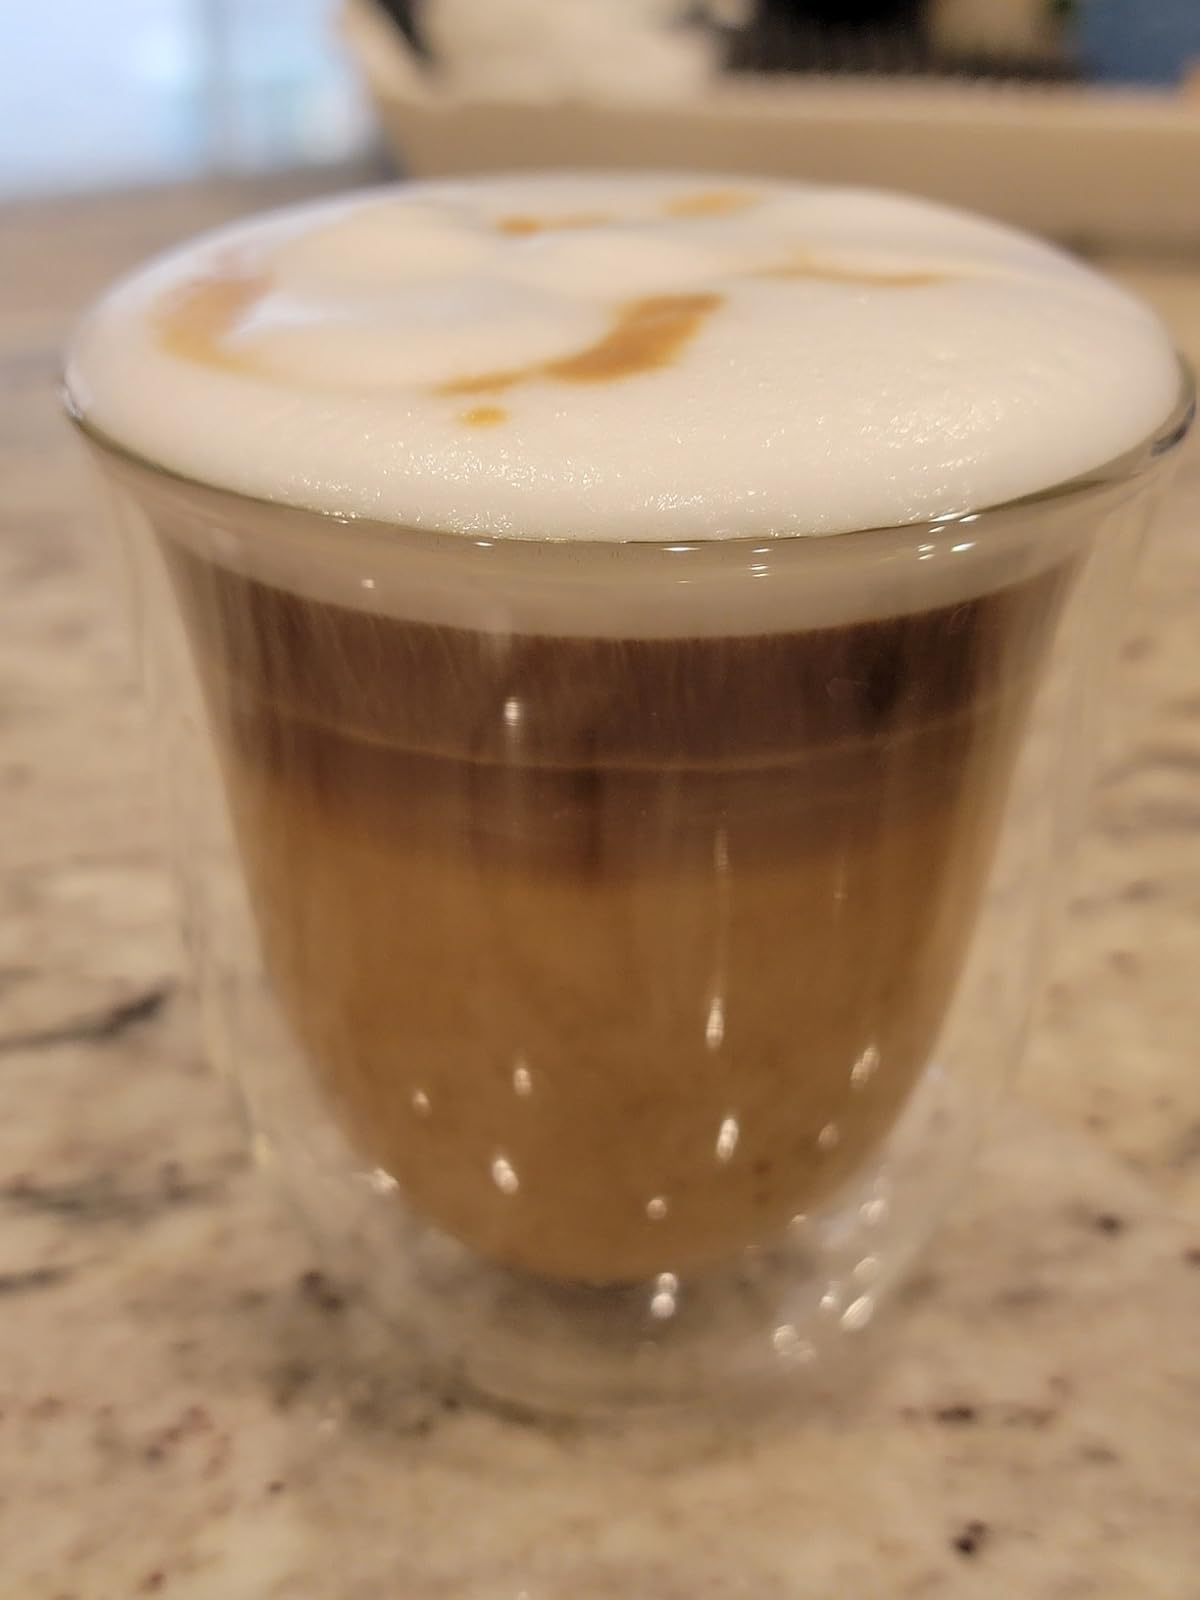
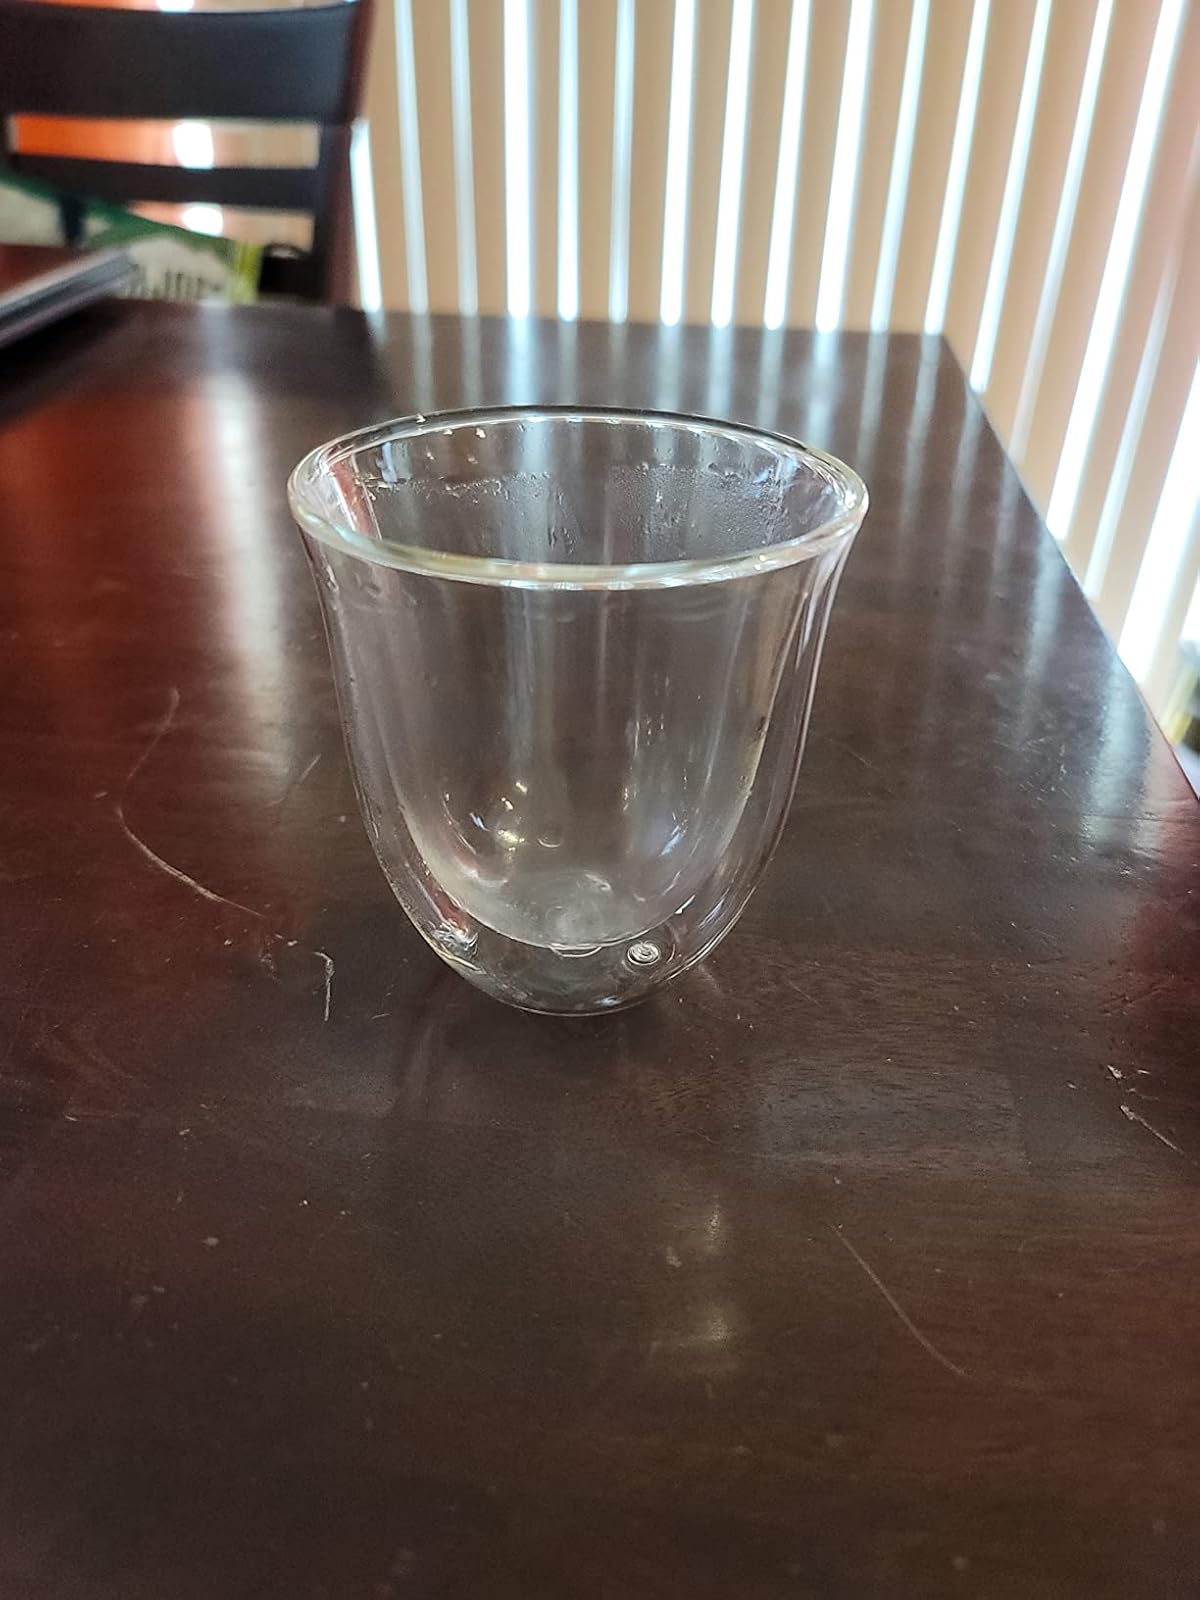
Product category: items_mug
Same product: yes